Khazana (1987 film)

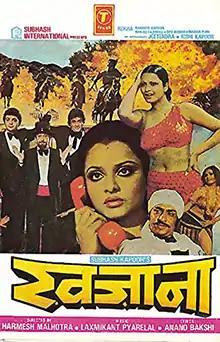
Movie Poster

Khazana is a 1987 Indian Hindi-language action-adventure film, produced by Subhash Kapoor under the Subhash International banner and directed by Harmesh Malhotra. It stars Randhir Kapoor and Rekha, while Jeetendra, Rishi Kapoor have special appearances and music was composed by Laxmikant–Pyarelal. The movie is loosely based on the 1984 Kannada movie "Gandu Bherunda" which in turn was inspired by the 1969 American film "Mackenna's Gold".